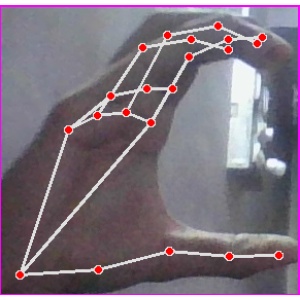
अक्षर: ऋ